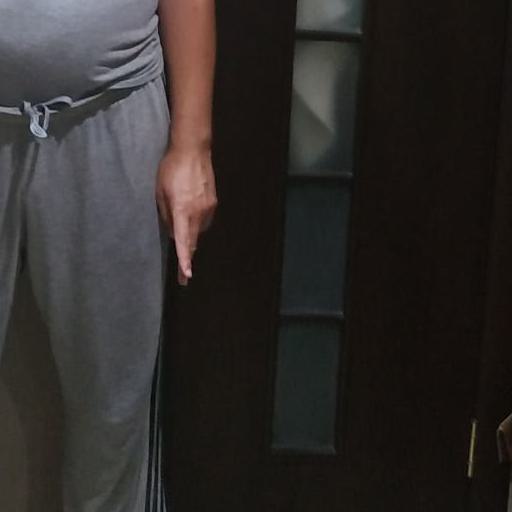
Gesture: no_gesture